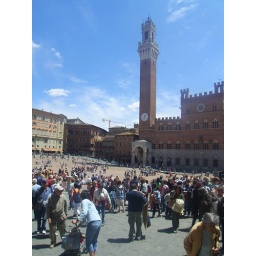
As the day started the sky was blue and the sun shone- all was good in Siena